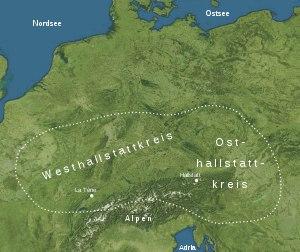
La culture de Hallstatt, ou culture hallstattienne, ou encore Hallstattien, est une culture archéologique du centre-ouest de l'Europe qui s'est développée entre environ 1200 et 500 av. J.-C. Elle précède la période de La Tène ou second âge du fer. Elle prend son origine au nord des Alpes sur la Tchéquie, la Bavière, et le nord de l'Autriche actuelles. Cette culture est généralement considérée par les historiens comme le berceau des peuples celtes.